Ra.One

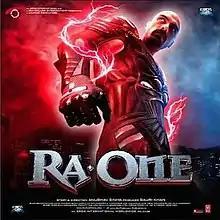
"Ra.One"s poster featuring Arjun Rampal. This look was kept in secrecy throughout the production of the film until release.

The producers of "Ra.One" spent out of a marketing budget, of this was utilised for internet promotions alone. The film's first theatrical poster was released in December 2010, and was followed by the release of two teaser trailers during the 2011 ICC Cricket World Cup. The first theatrical trailer premiered three months later. Khan and Sinha undertook a multi-city tour during which they unveiled a 3,600 feet-long piece of fan mail to collect audience messages. The official website of "Ra.One" was launched on 31 May 2011, and an official YouTube channel for the film was subsequently unveiled. On 20 October 2011, Khan held a live chat with fans on Google Plus, the first time an Indian film personality had done so. Rampal's look in the film, which had been kept secret, was revealed in late October 2011.